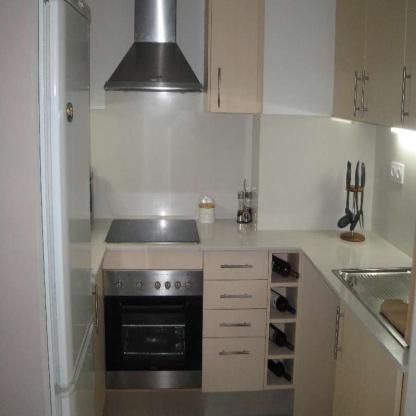
Scene: Indoor